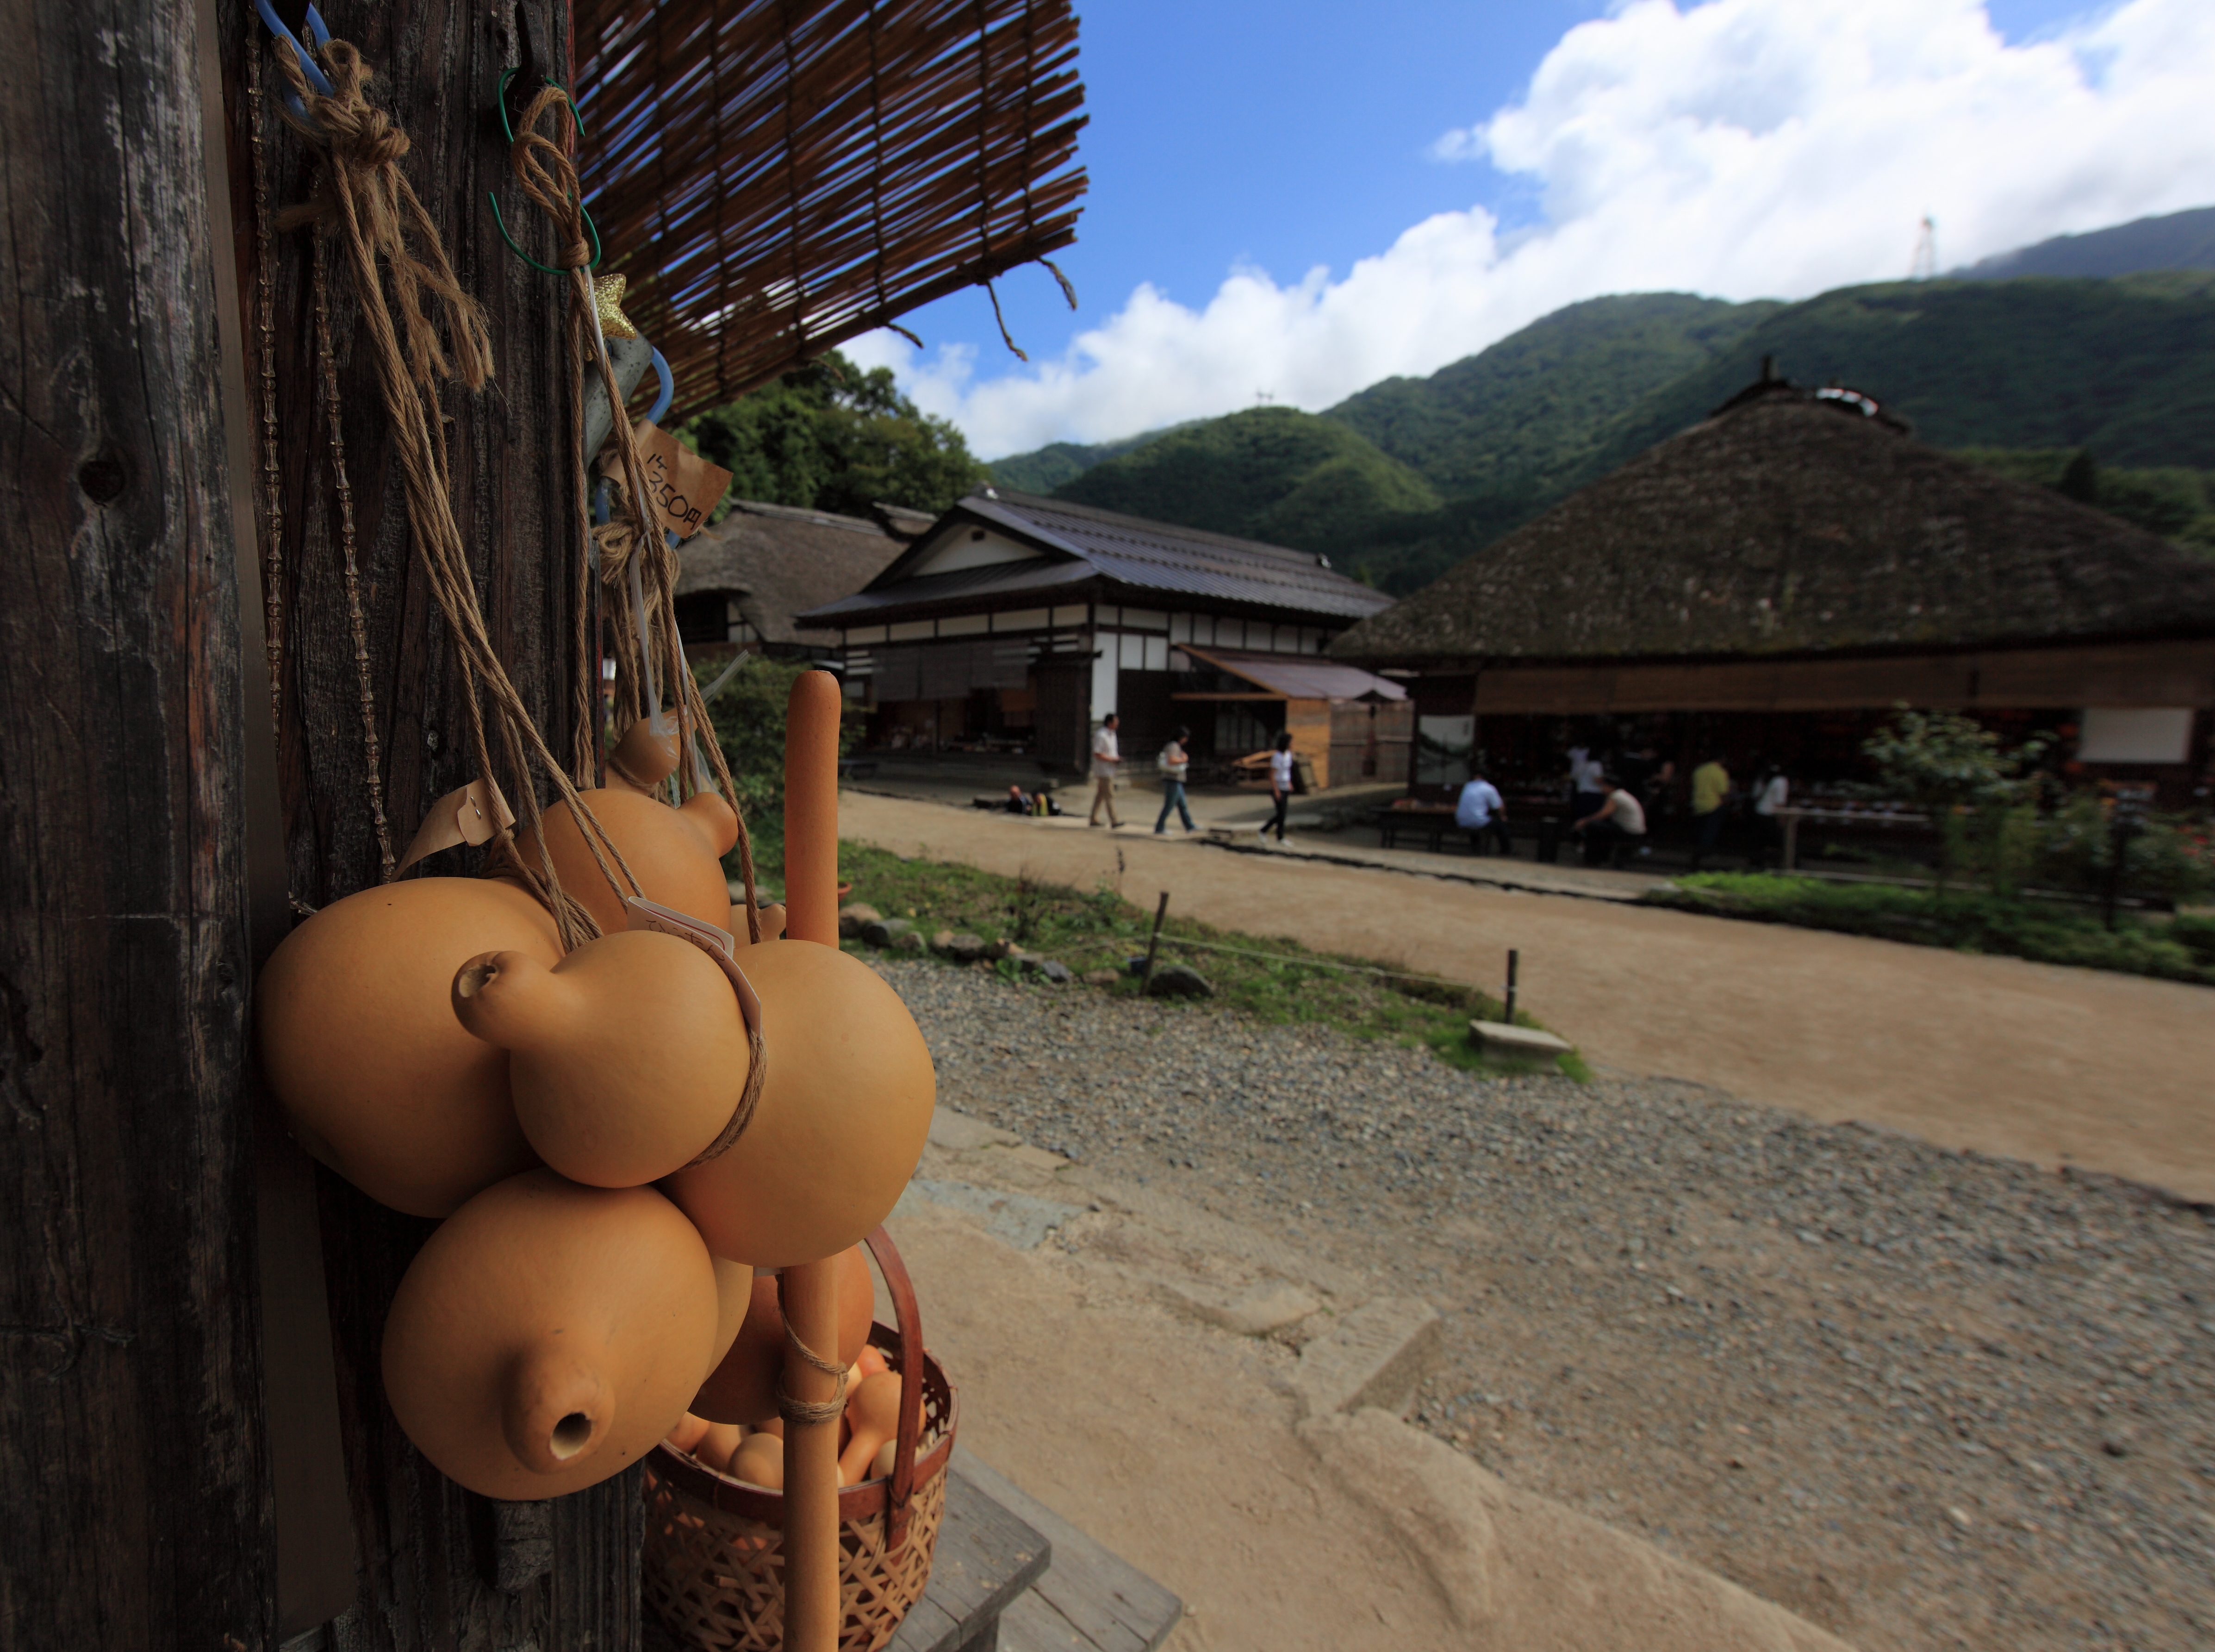
vacation, travel, village, high, jungle, bottle, gourd, temple, resort, 5d, hires, markii, hi, res, resolution, lagenaria, siceraria, calabash, gourda, hardshelled